Princess Margaret Yolande of Savoy

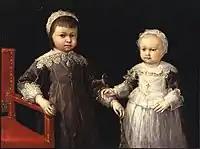
Margaret Yolande with her brother Carlo Emanuel II, 1637

Margherita Violante grew up at a time when her two uncles Prince Maurice and his younger brother Prince Thomas of Savoy disputed the power of their sister-in-law, and her French entourage.